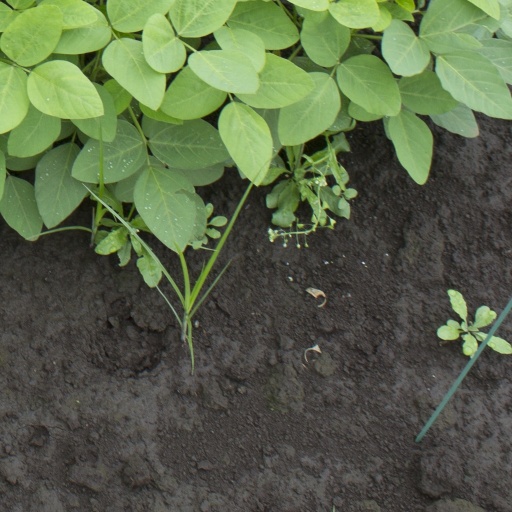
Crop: soybean